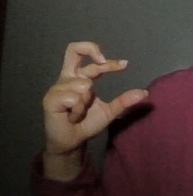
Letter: thal